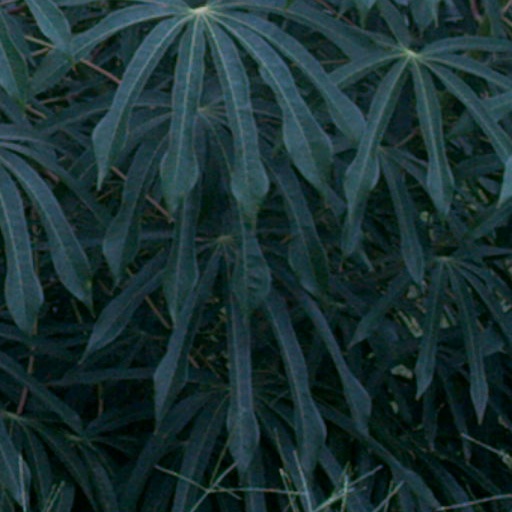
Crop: cassava